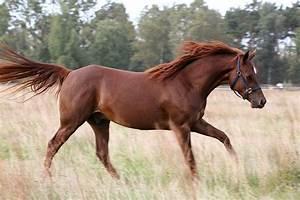
horse